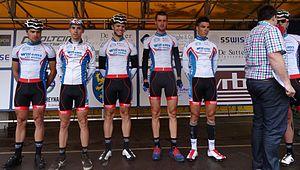
Reportage photographique réalisé le samedi 5 juillet à l'occasion du départ et de l'arrivée du Circuit Het Nieuwsblad espoirs 2014 à Grotenberge (Zottegem), Belgique.
La 49ᵉ édition du Circuit Het Nieuwsblad espoirs a eu lieu le 5 juillet 2014. La course fait partie du calendrier UCI Europe Tour 2014 en catégorie 1.2, et est la sixième manche de la Top Compétition. La course est remportée par Dimitri Claeys, déjà vainqueur l'année dernière, qui parcourt les 169 kilomètres en 4 h 8 min 33 s. Il est suivi deux secondes plus tard par Dylan Teuns et quatorze secondes plus tard par Jef Van Meirhaeghe. Kenneth Van Rooy est a pris la tête de la Topcompétition, à la place de Tim Vanspeybroeck. Sur les 190 coureurs qui ont pris le départ, seuls 69 ont franchi la ligne d'arrivée.